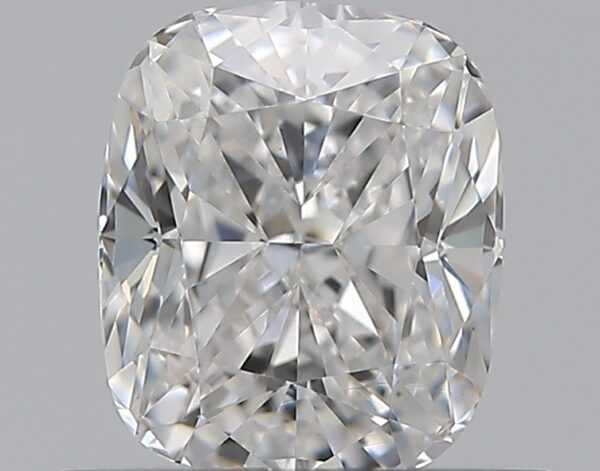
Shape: cushion
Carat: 0.75
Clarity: VS1
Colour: D
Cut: EX
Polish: EX
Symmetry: VG
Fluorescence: F
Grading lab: GIA
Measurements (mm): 5.68 x 4.76 x 3.29